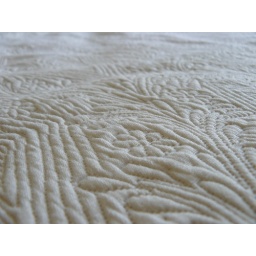
on our beds in the hotel bedroom